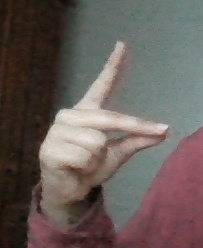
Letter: ta